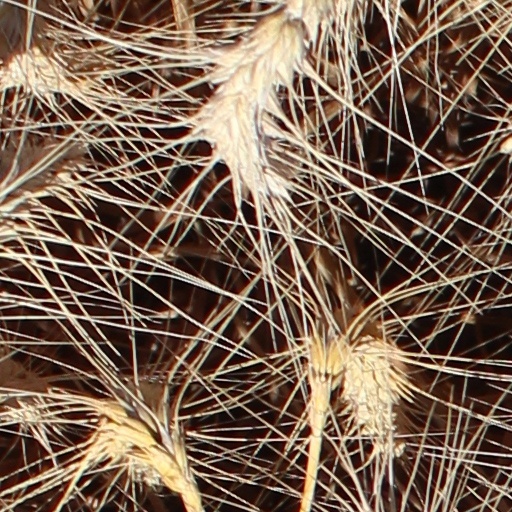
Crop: wheat